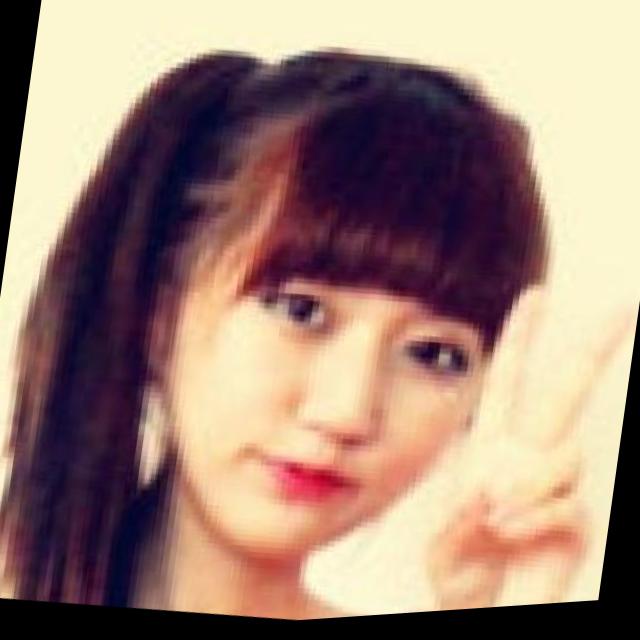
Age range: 13-20